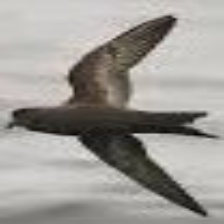
Species: ASHY STORM PETREL
Scientific name: OCEANODROMA HOMOCHROA